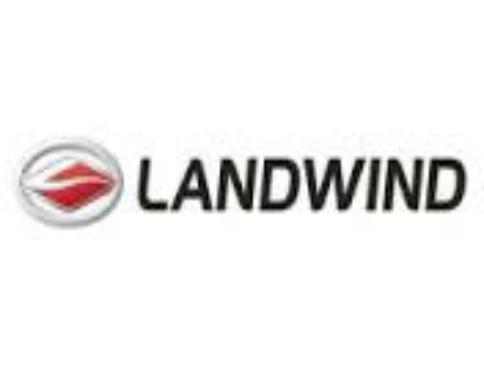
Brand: Landwind-3
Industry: Transportation